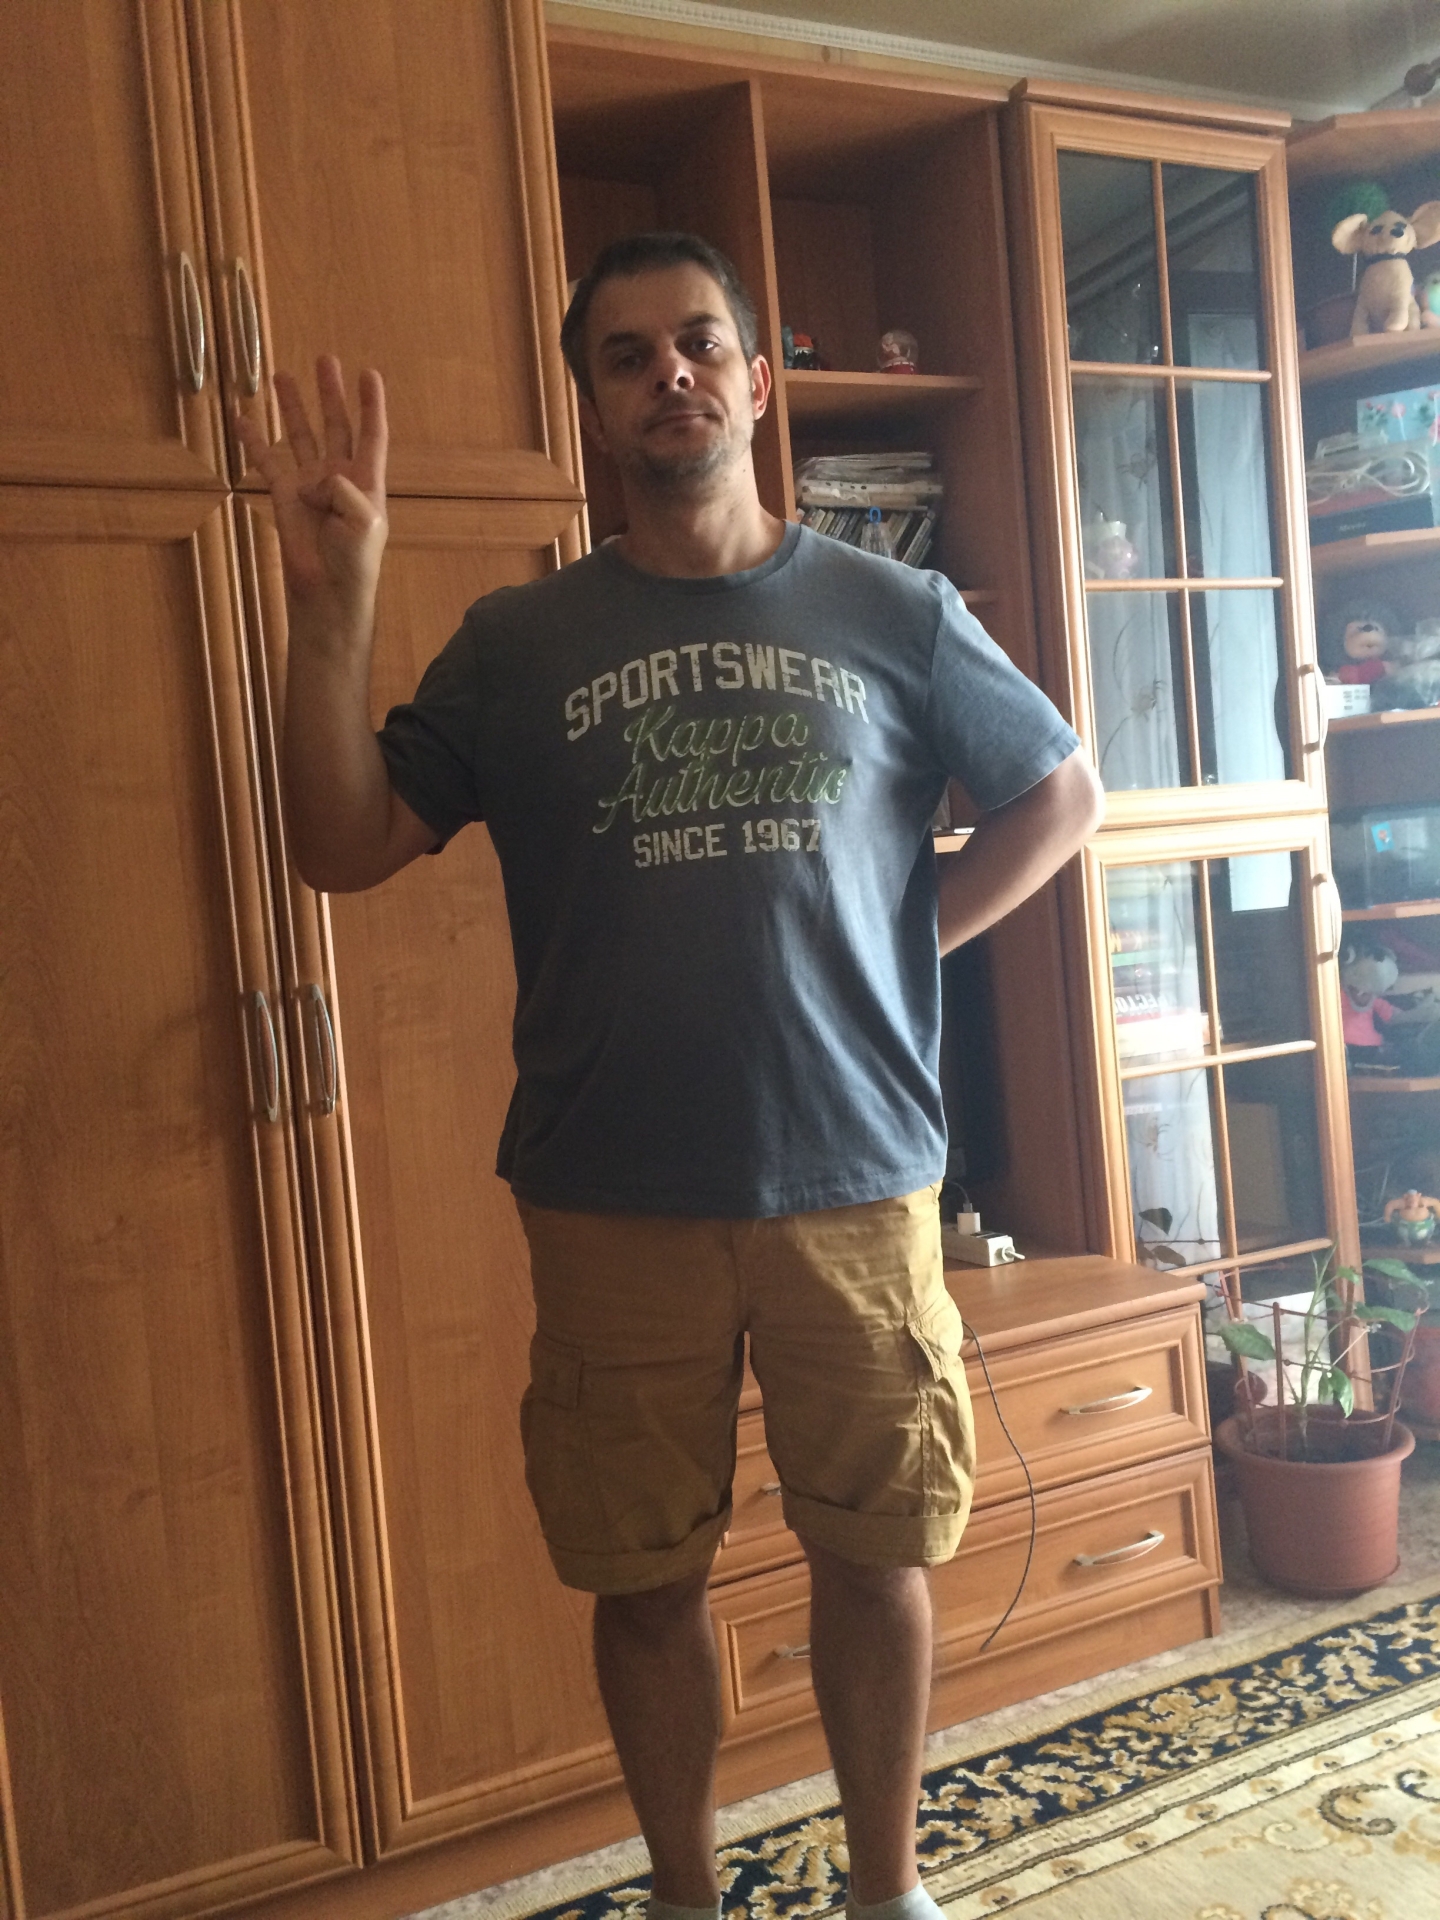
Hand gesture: four